2023 Quaker State 400

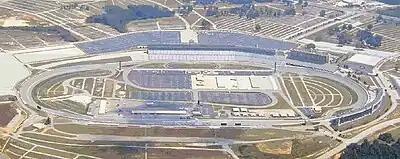
Atlanta Motor Speedway, the track where the race was held.

Atlanta Motor Speedway is a track in Hampton, Georgia, 20 miles (32 km) south of Atlanta. It is a quad-oval track with a seating capacity of 111,000. It opened in 1960 as a standard oval. In 1994, 46 condominiums were built over the northeastern side of the track. In 1997, to standardize the track with Speedway Motorsports' other two ovals, the entire track was almost completely rebuilt. The frontstretch and backstretch were swapped, and the configuration of the track was changed from oval to quad-oval. The project made the track one of the fastest on the NASCAR circuit.